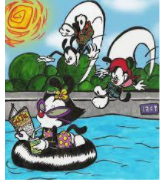
Portrait style: Cartoon Portrait